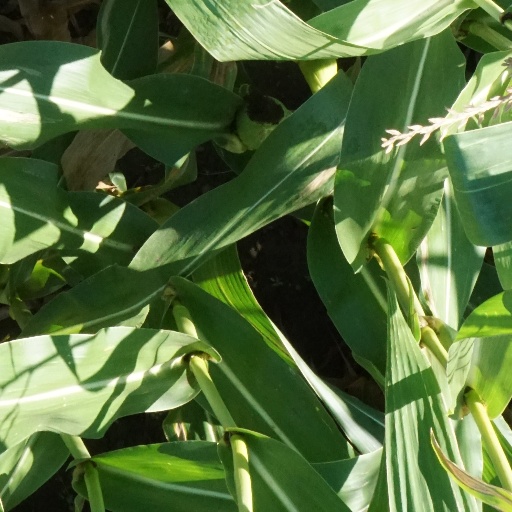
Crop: maize; corn